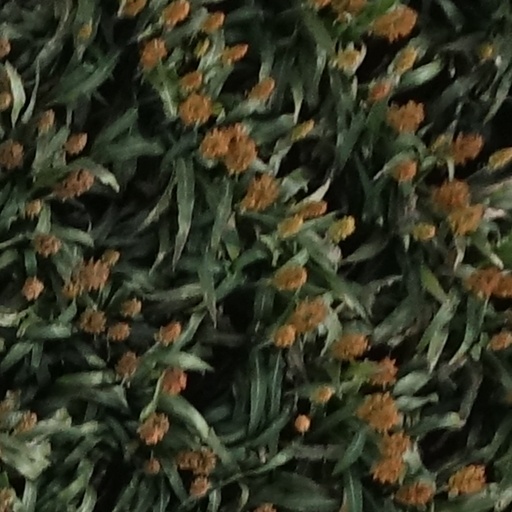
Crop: sorghum